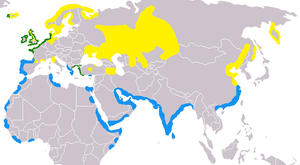
Strandskade
      Yngleområde om sommeren      Hele året      Vinterkvarterer
      Yngleområde om sommeren      Hele året      Vinterkvarterer
Strandskaden er en vadefugl med en karakteristisk sort og hvid fjerdragt og røde ben og næb. Fuglen yngler i adskilte områder fra Vesteuropa til Østasien samt på New Zealand. I Danmark er den almindelig langs kysterne, men findes også ved åer og søer i indlandet samt på flade hustage i byerne. Et stort antal strandskader overvintrer i Vadehavet. Strandskaden er nationalfugl på Færøerne, hvor den kaldes Tjaldur.